Uden War Cemetery

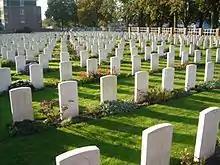
The Uden War Cemetery

The Uden War Cemetery is a Commonwealth War Graves Commission cemetery in Uden, the Netherlands. It was established in 1960 and is home to 703 graves from the Second World War.